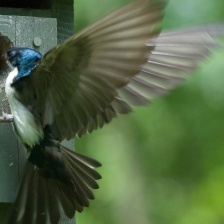
Species: TREE SWALLOW
Scientific name: TACHYCINETA BICOLOR